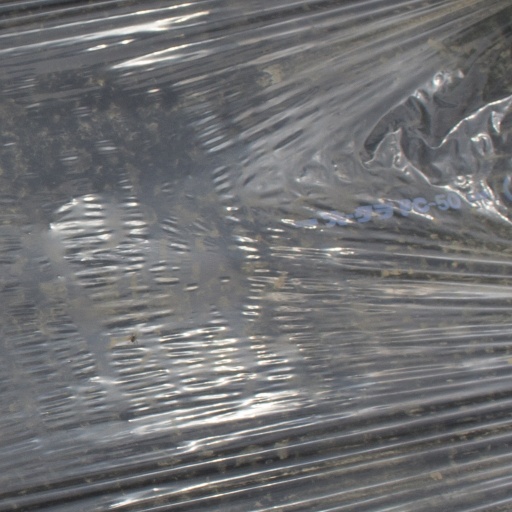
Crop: Jerusalem artichoke